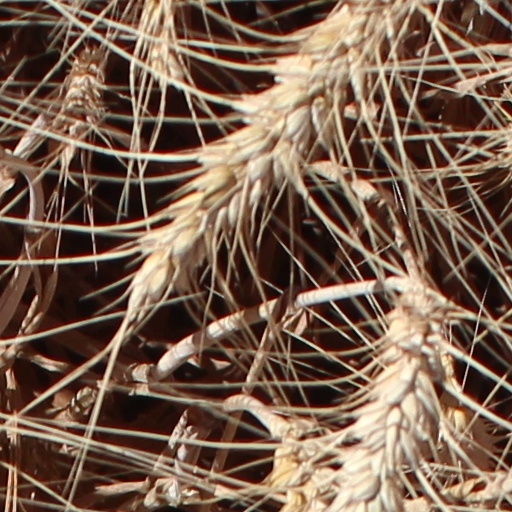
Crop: wheat